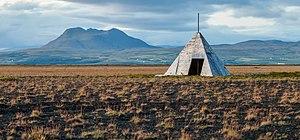
Hvolsvöllur est une localité islandaise de la municipalité de Rangárþing eystra située au sud de l'île, dans la région de Suðurland. En 2011, le village comptait 860 habitants.